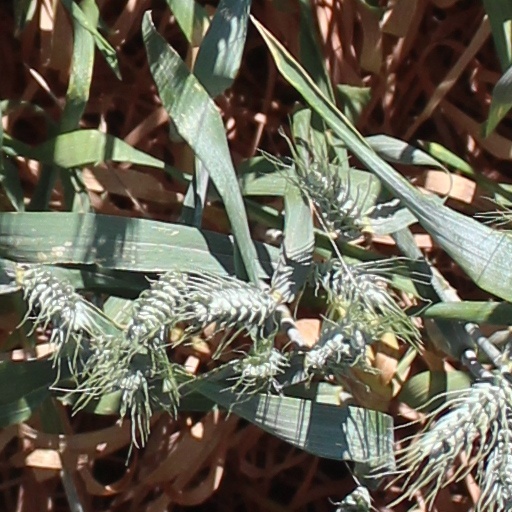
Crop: wheat